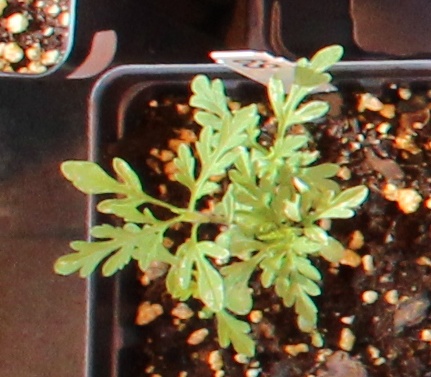
Label: Ragweed